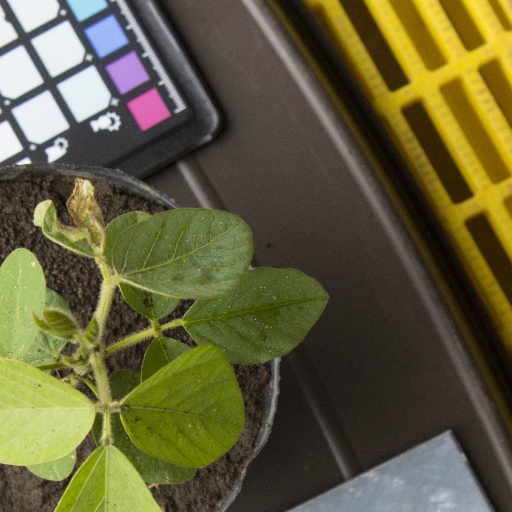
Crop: soybean